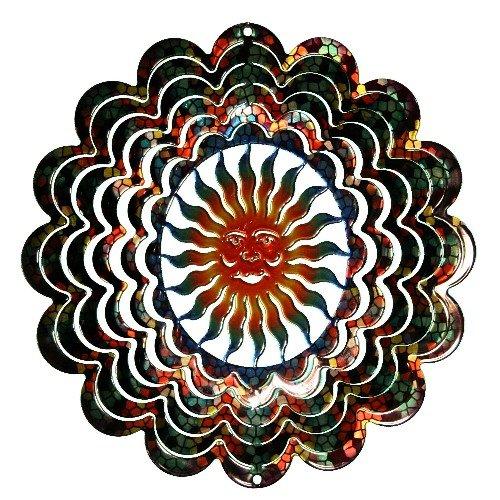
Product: Next Innovations Stain Glass Sun Face Kaleidescope Eycatcher, Medium
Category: Toys & Games | Sports & Outdoor Play | Kites & Wind Spinners | Wind Spinners
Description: An eyecatching piece for any garden.
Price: $32.99